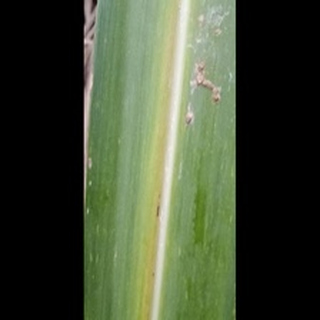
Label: sugarcane_yellow_leaf_disease